John Smeaton

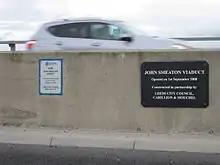
Signs on the John Smeaton Viaduct

His lighthouse remained in use until 1877 when the rock underlying the structure's foundations had begun to erode; it was dismantled and partially rebuilt at Plymouth Hoe where it is known as Smeaton's Tower. In 2020 a Cornish granite bust of Smeaton by Philip Chatfield, commissioned by The Box, Plymouth and funded by Trinity House, was installed in the tower's lantern chamber before its reopening. The bust is based on a plaster one donated by the Institution of Civil Engineers in about 1980, but later removed for safety reasons.